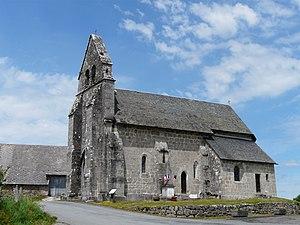
L'église Notre-Dame-de-l'Assomption, Sainte-Marie-Lapanouze, Corrèze, france.